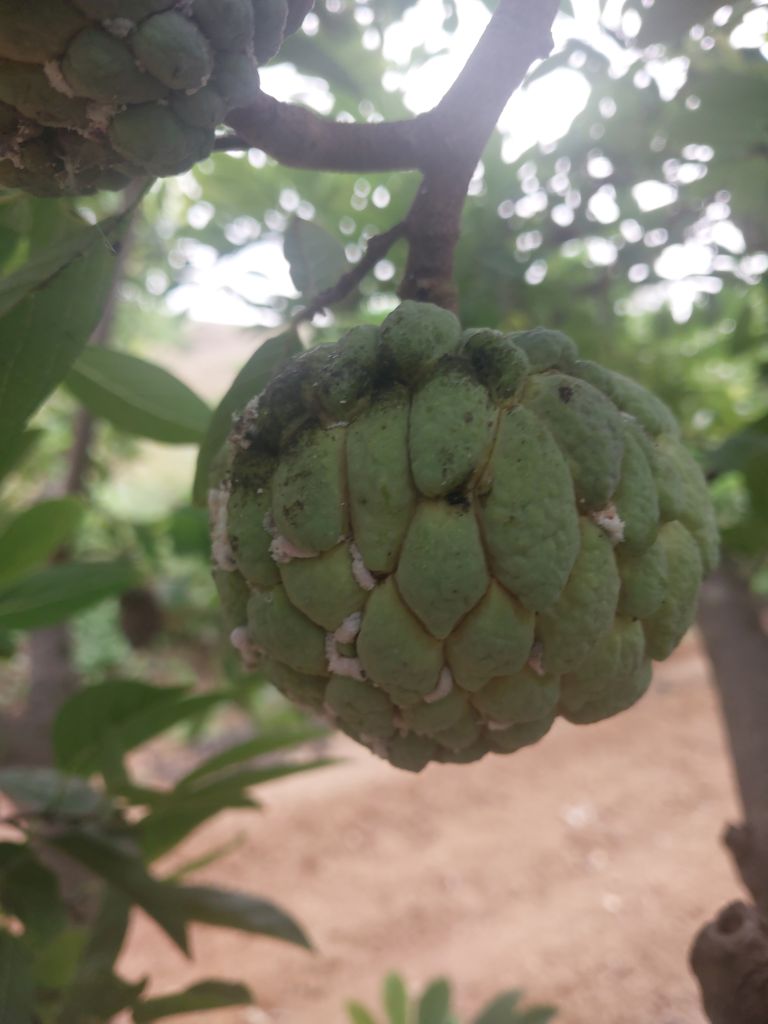
Disease label: Athracnose